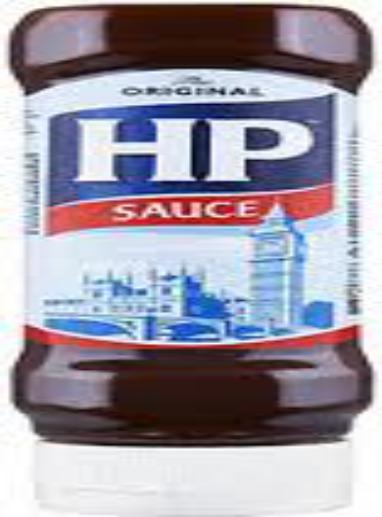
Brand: HP Sauce
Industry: Food